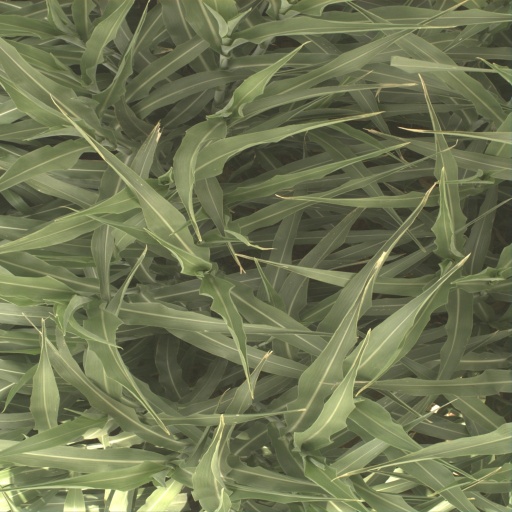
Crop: sorghum